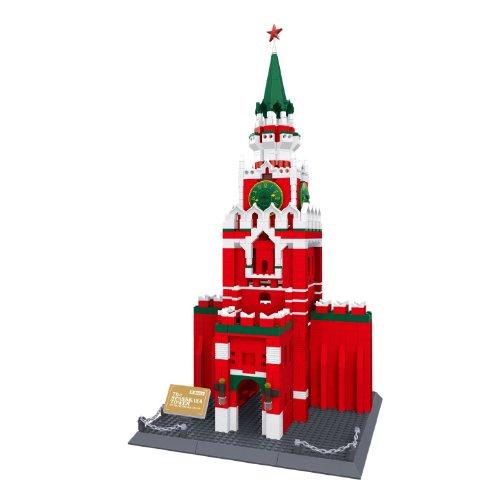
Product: Russian Spasskaya Tower of Moscow Kremlin Russia Building Blocks 1044 Pcs Huge Gift Box !! World's Great Architecture Series
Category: Toys & Games | Building Toys | Building Sets
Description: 1044 pieces set.
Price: $85.12
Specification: ProductDimensions:18x8x8inches|ItemWeight:4.1pounds|ShippingWeight:4.1pounds(Viewshippingratesandpolicies)|ASIN:B00H3ZHCCY|Itemmodelnumber:8017|Manufacturerrecommendedage:6yearsandup